Ami Shubhash Bolchi

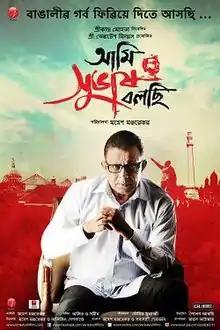
Promotional poster

Ami Shubhash Bolchi (বাংলা: আমি সুভাষ বলছি"; English: Subhas is speaking)" is a 2011 Indian Bengali language vigilante action drama film written and directed by Mahesh Manjrekar, marking his directorial debut in Bengali cinema. Produced by Shrikant Mohta under the banner of Shree Venkatesh Films, it stars Mithun Chakraborty and Anindya Banerjee in lead roles, alongside Saheb Bhattacharya, Laboni Sarkar, Karan Aanand, Barkha Bisht Sengupta in other pivotal roles. It plots the story of an ordinary man Debabrata Bose, who is known to those who dislike him as a typical Bengali person. Unfortunately by the pressure of circumstances, when he shames himself for being born as a Bengali, the greatest freedom fighter Netaji Subhas Chandra Bose comes into his life to acknowledge the real power of the Bengali race. It is a remake of the director's Marathi film "Me Shivajiraje Bhosale Boltoy".